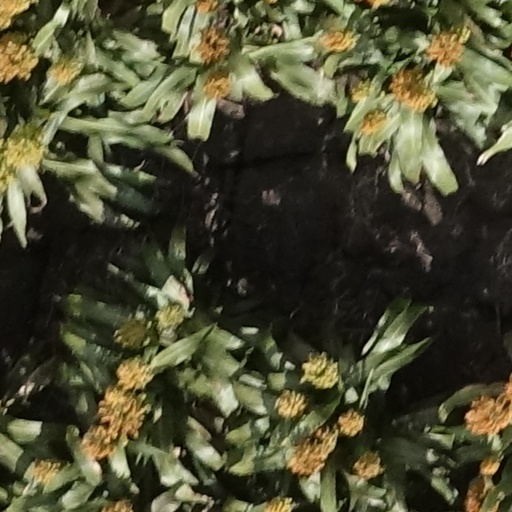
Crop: sorghum